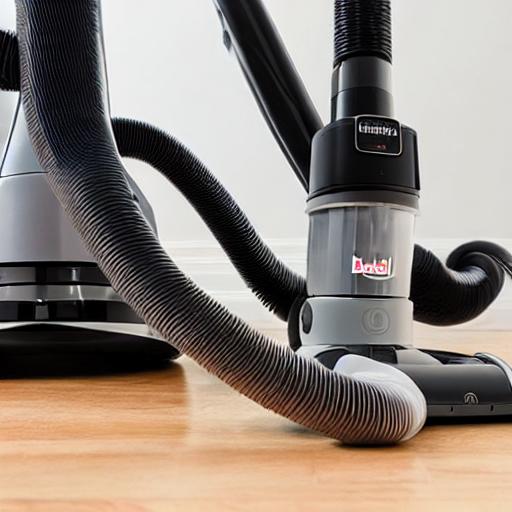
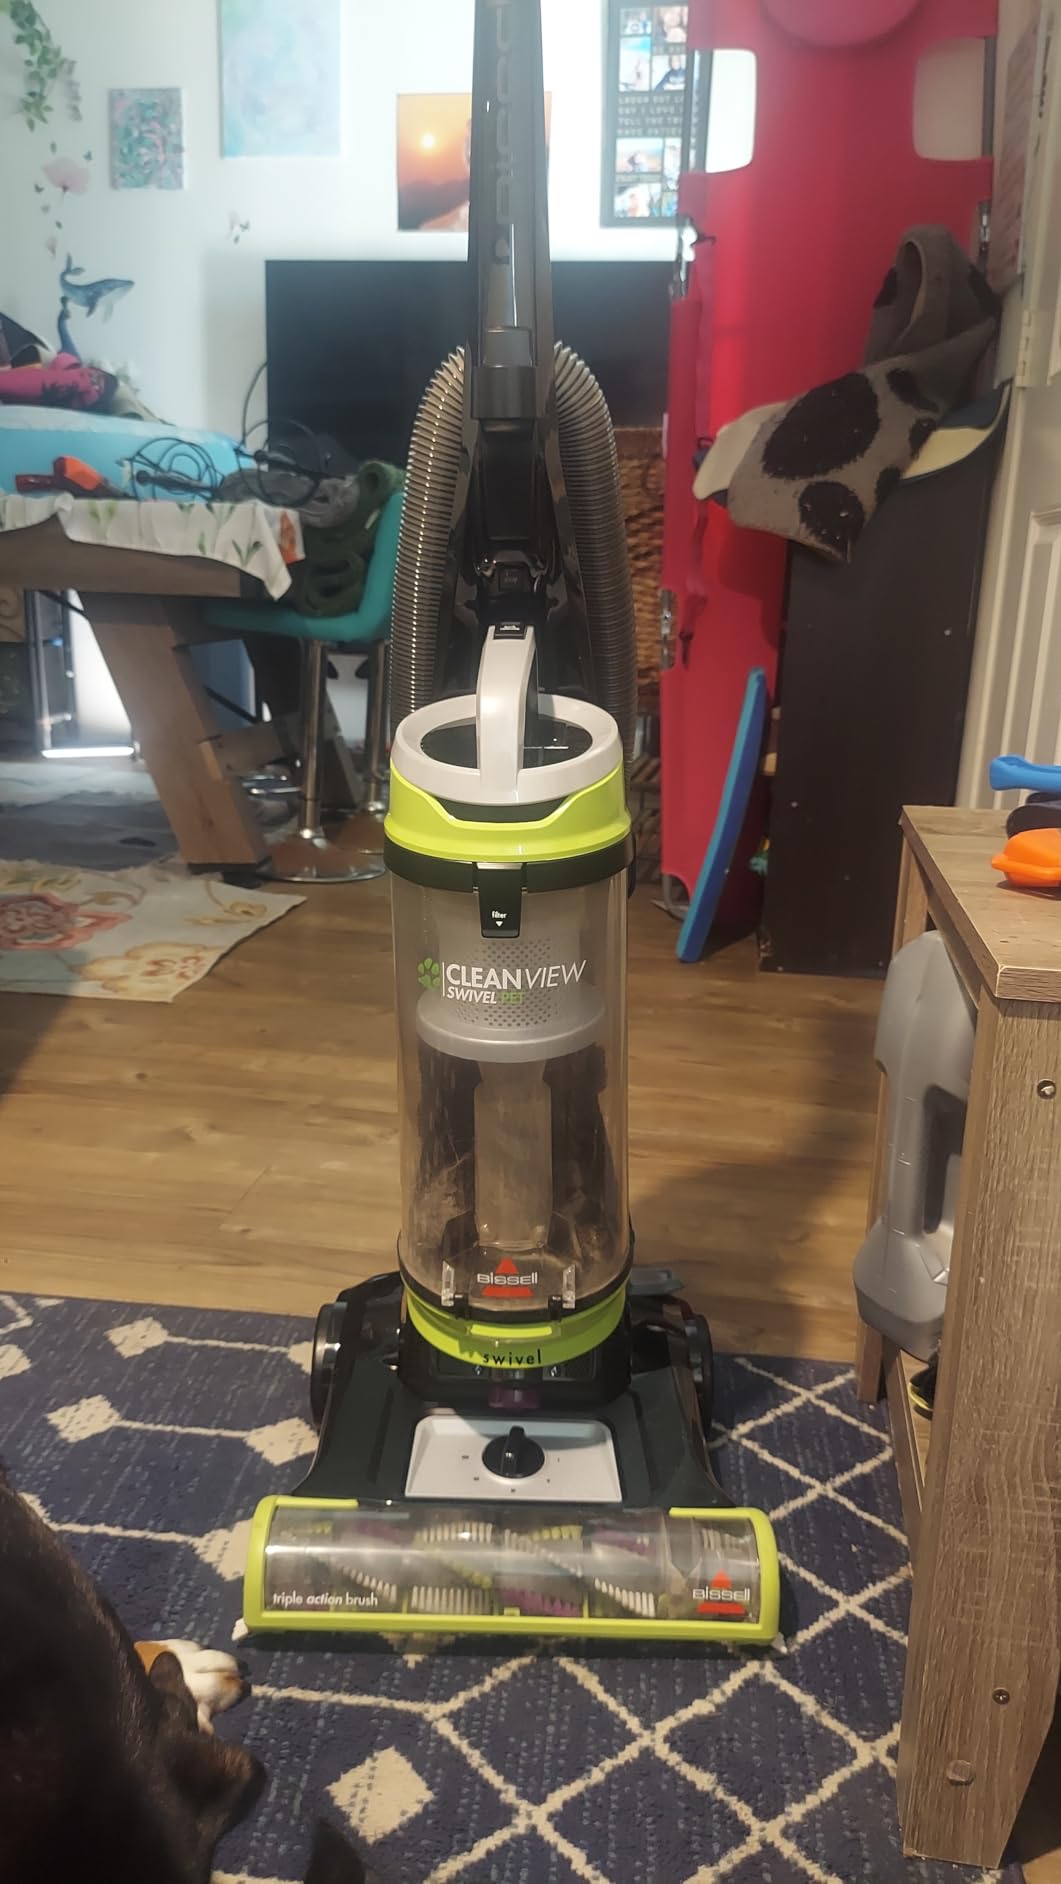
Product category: items_vacuum
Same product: no